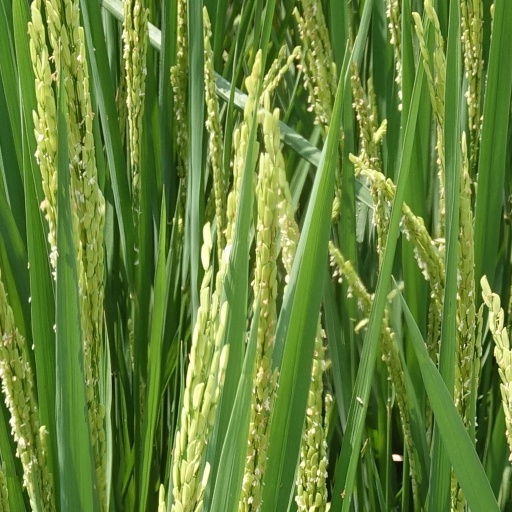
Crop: rice